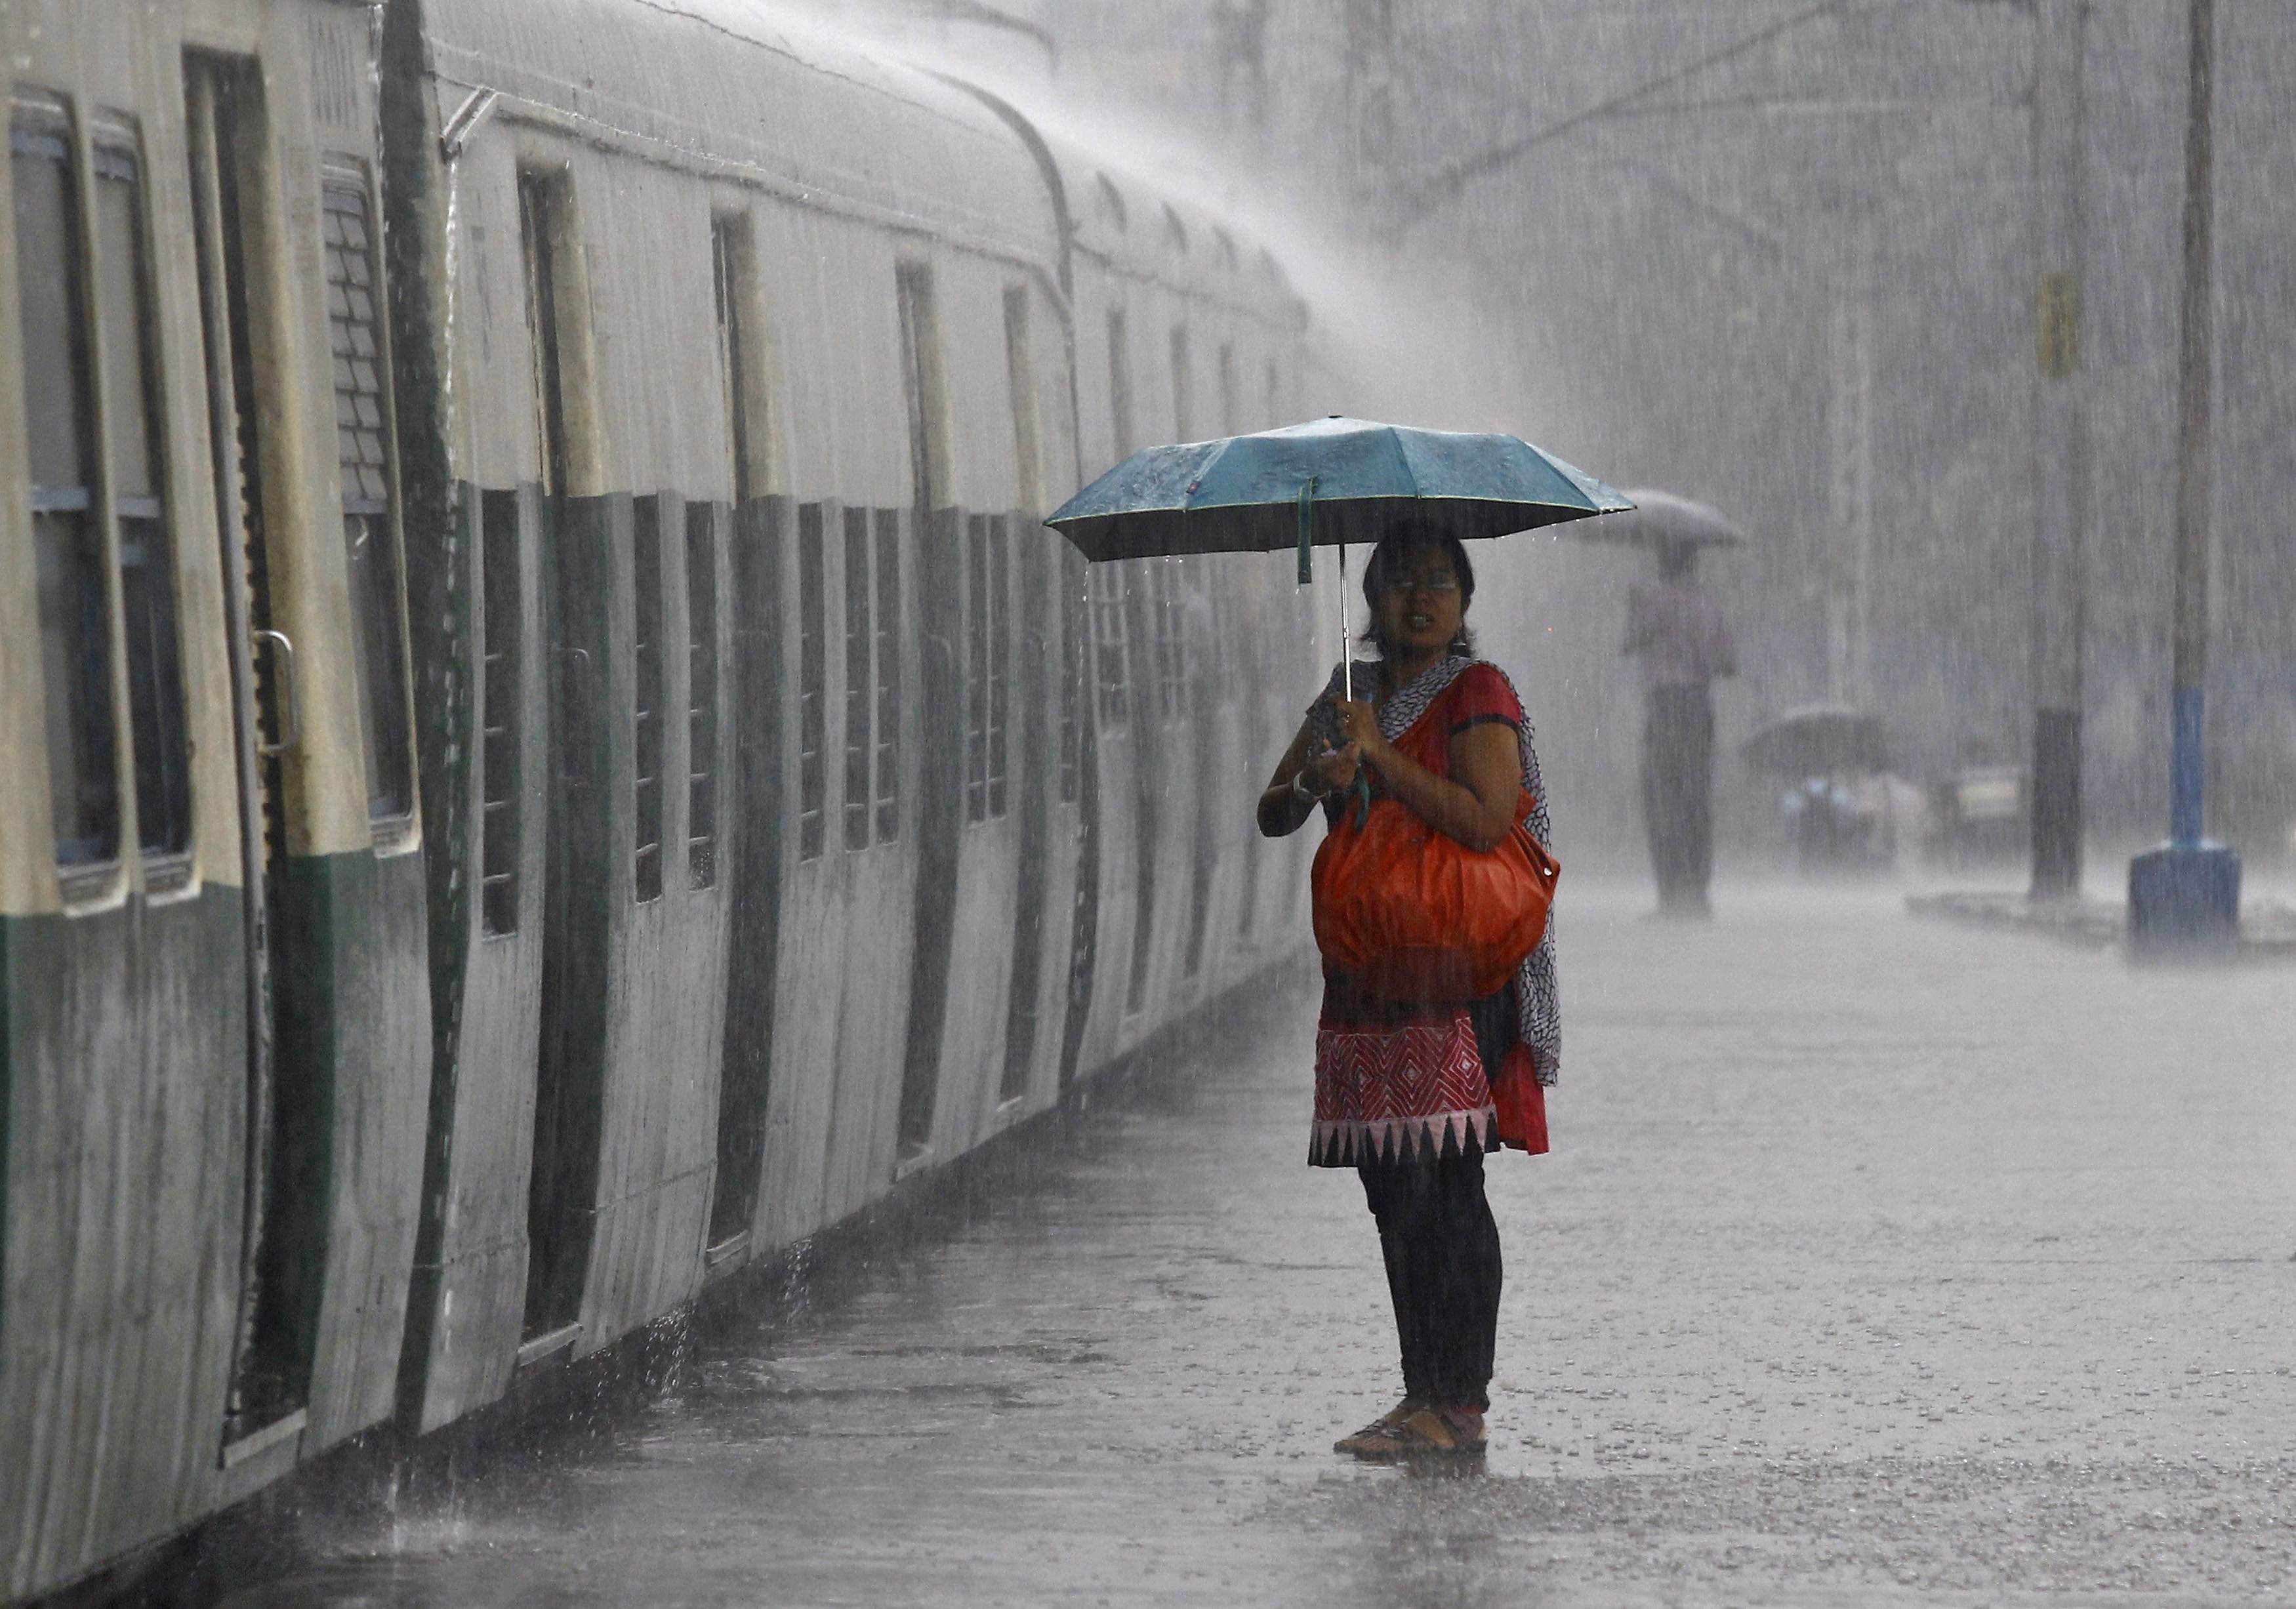
Weather: rain or strom